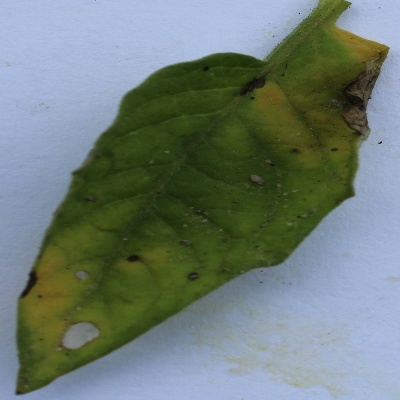
Crop: Tomato
Condition: septoria leaf spot